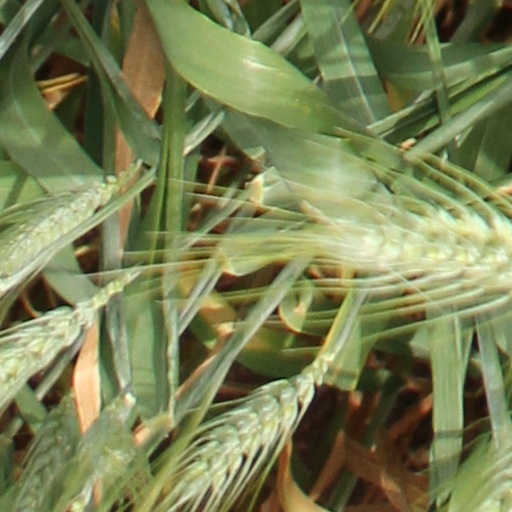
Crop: wheat